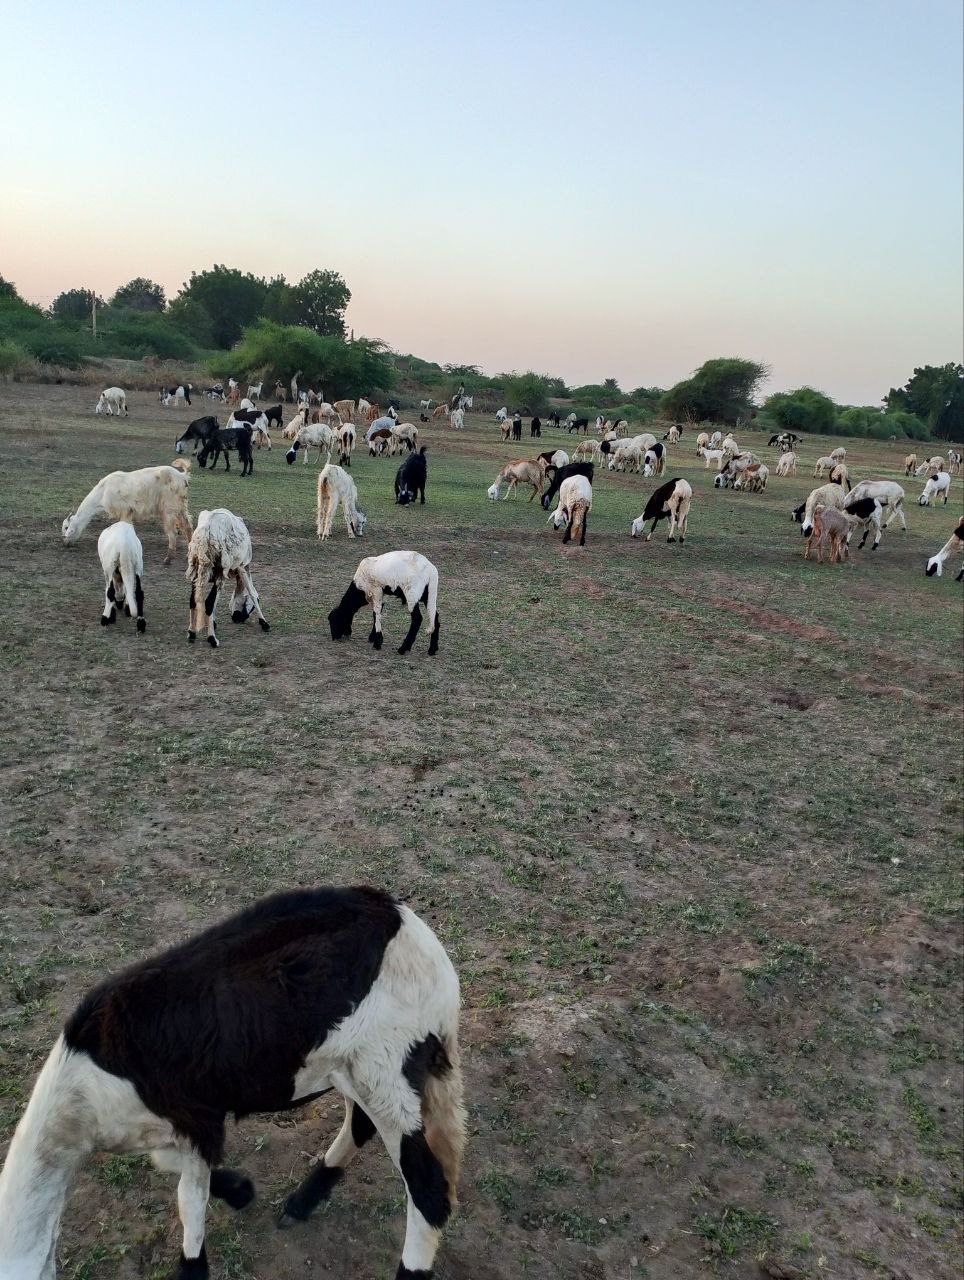
الوصف بالفصحى: أغنام ترعى في مرعى
الوصف بالعامية السودانية: غنم بترعى في مرعى
التصنيف: Agriculture & Livestock